Newport Beach, California

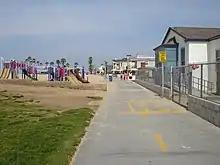
Newport Coastal Path

Newport Harbor is a semi-artificial harbor that was formed by dredging Newport Bay estuary during the early 1900s. Several artificial islands were built, which are now covered with private homes: Newport Island, Balboa Island, Little Balboa Island, Collins Island, Bay Island, Harbor Island, Lido Isle, and Linda Isle.